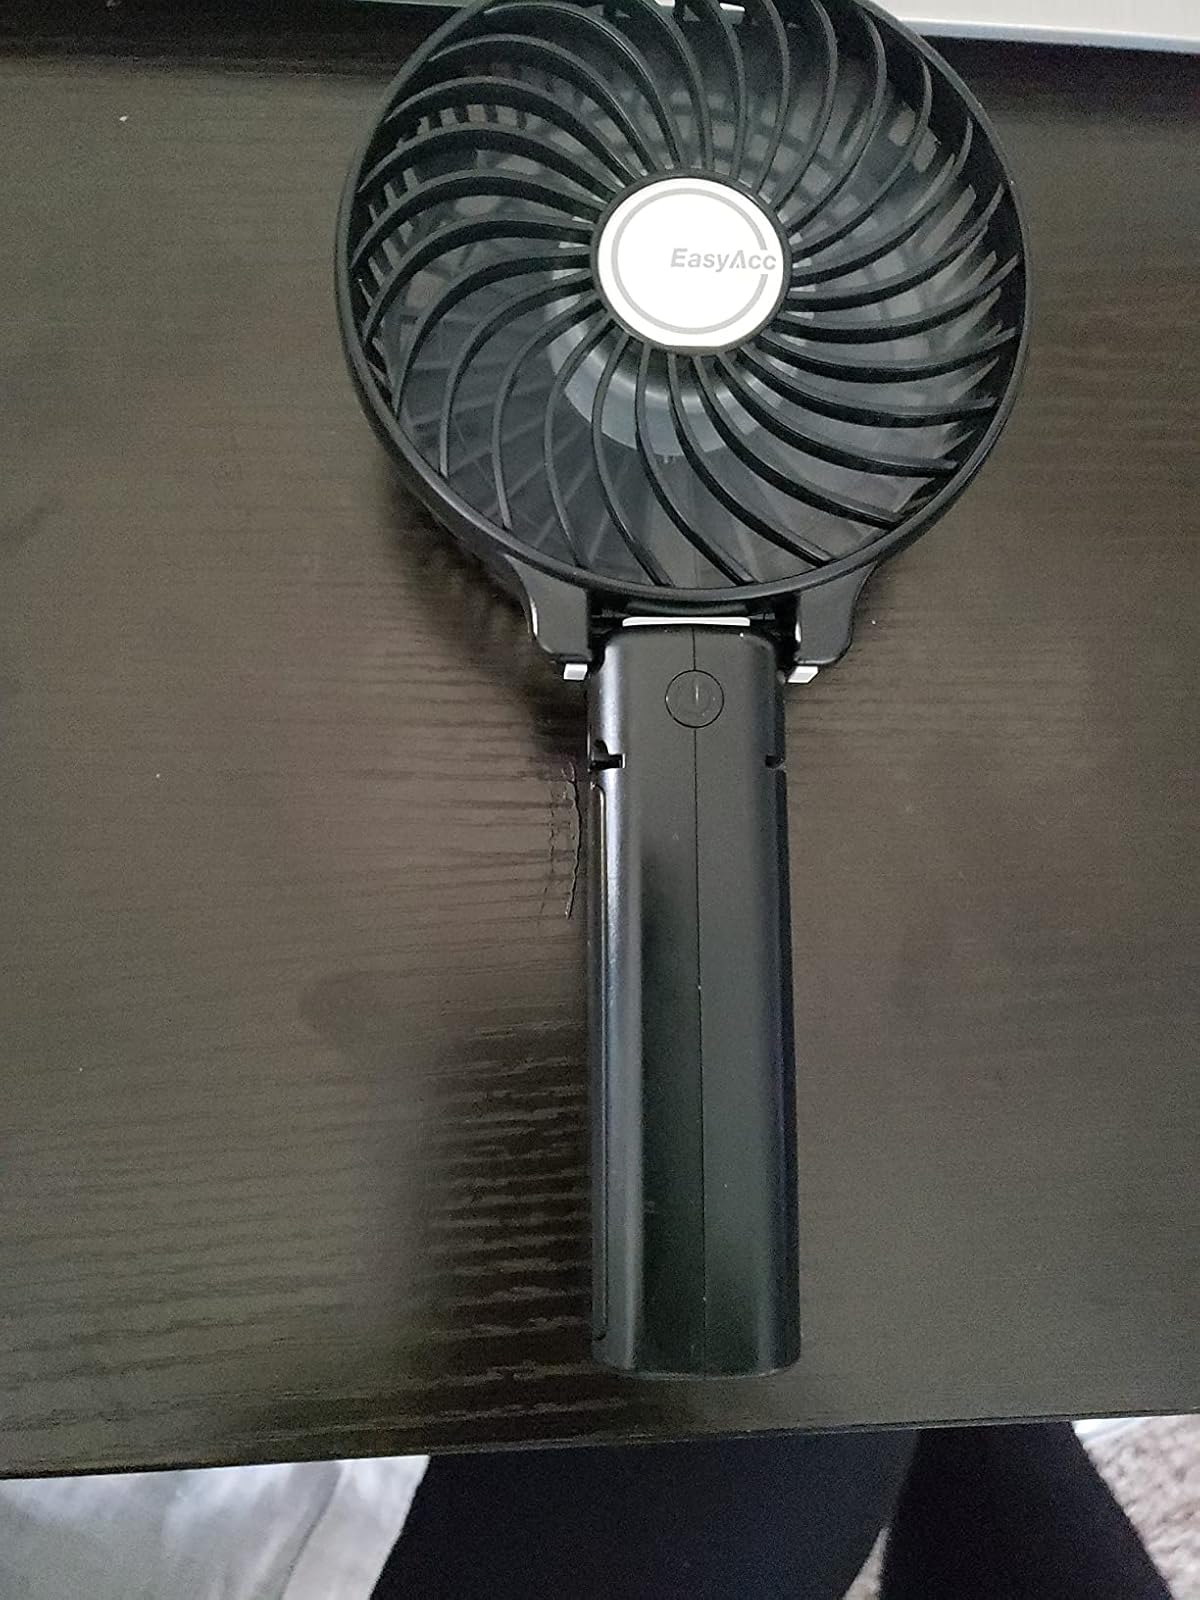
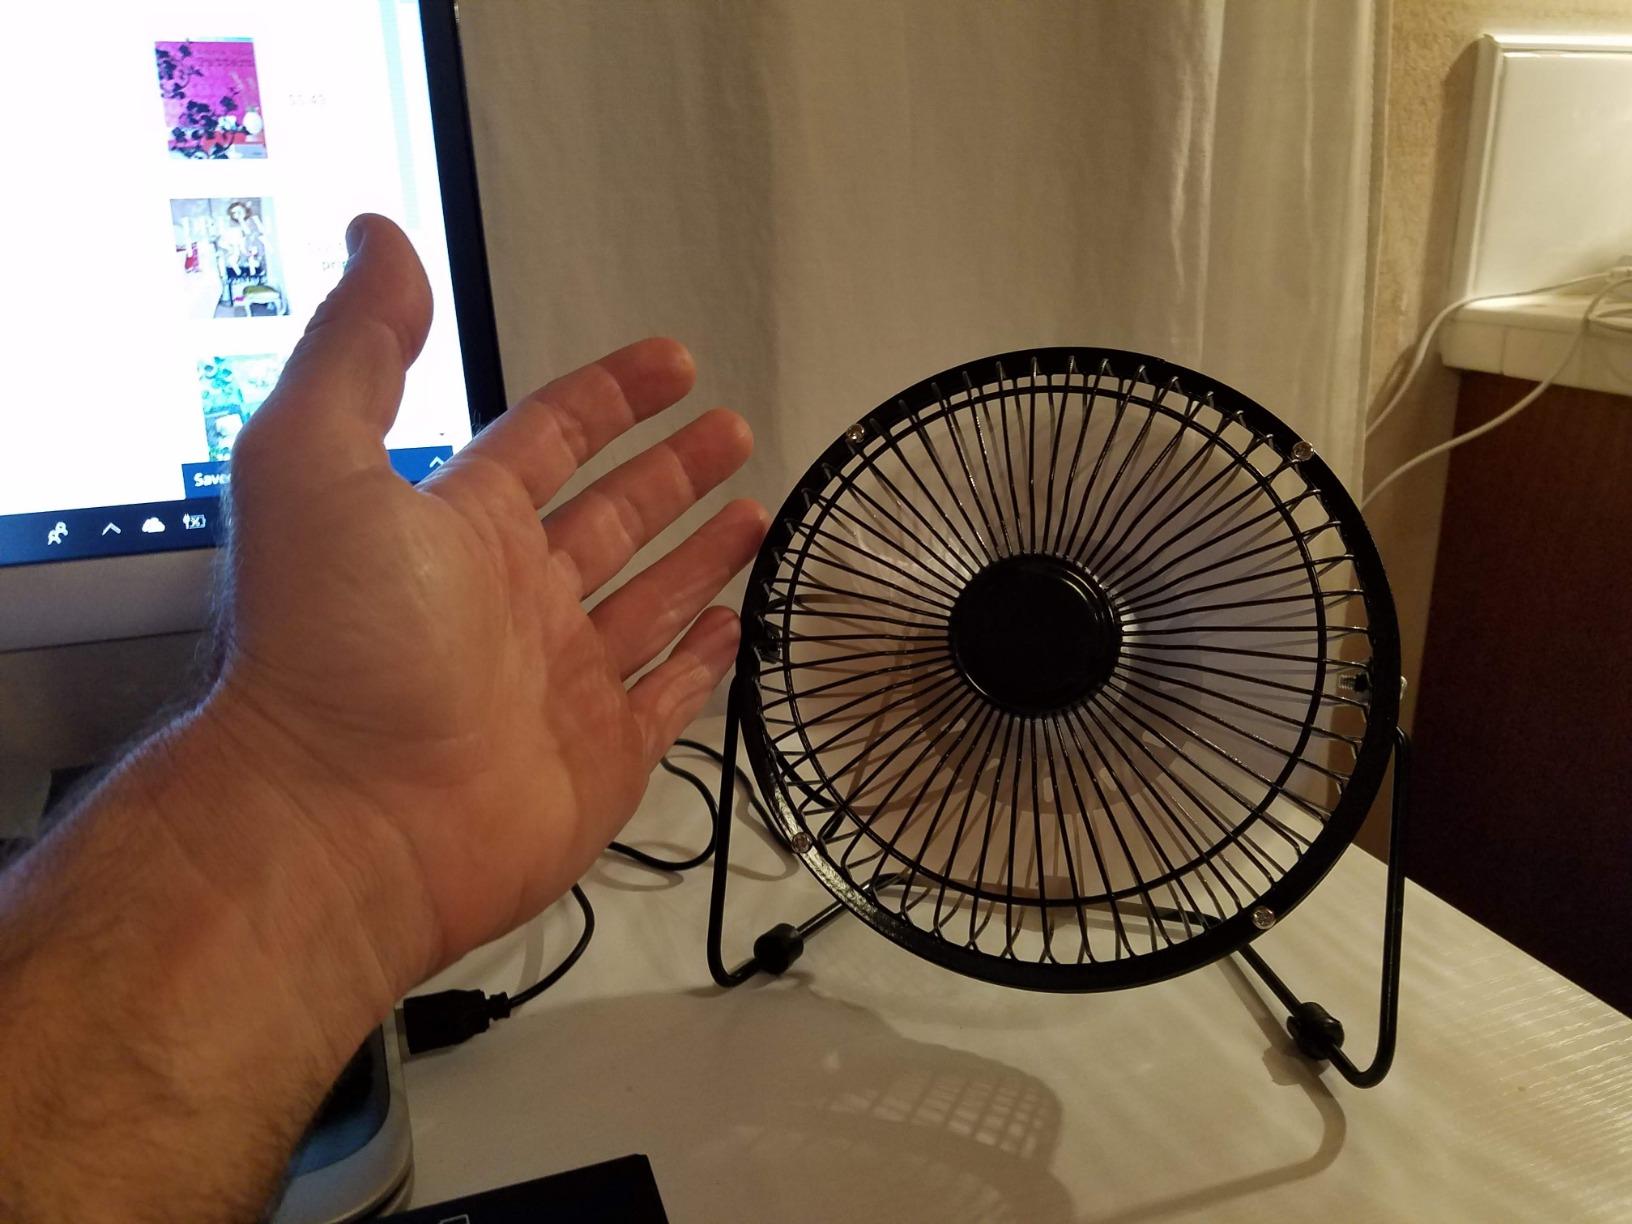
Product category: fan
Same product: no